Corry Tendeloo

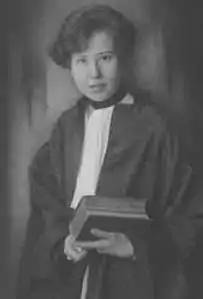
Tendeloo in 1926

In the 1930s, Tendeloo became politically active. She joined the Free-thinking Democratic League (VDB), a political party founded in 1901 on a platform emphasising universal suffrage. She also joined the (VVAO) and was appointed to a leadership role in 1933. The VVAO's central position was that women could lead a fulfilling life through academic achievement and without needing to marry. The organisation criticised state restrictions on married women's right to seek employment. Tendeloo also joined the (VVGS) and became president of its youth committee. Both organisations were founded to promote equal rights for women and for women's participation in public life and the progress of society; they promoted change in three stages: awareness, legal equality, and practical equality.